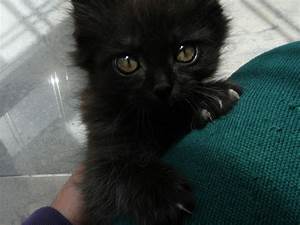
Label: cat